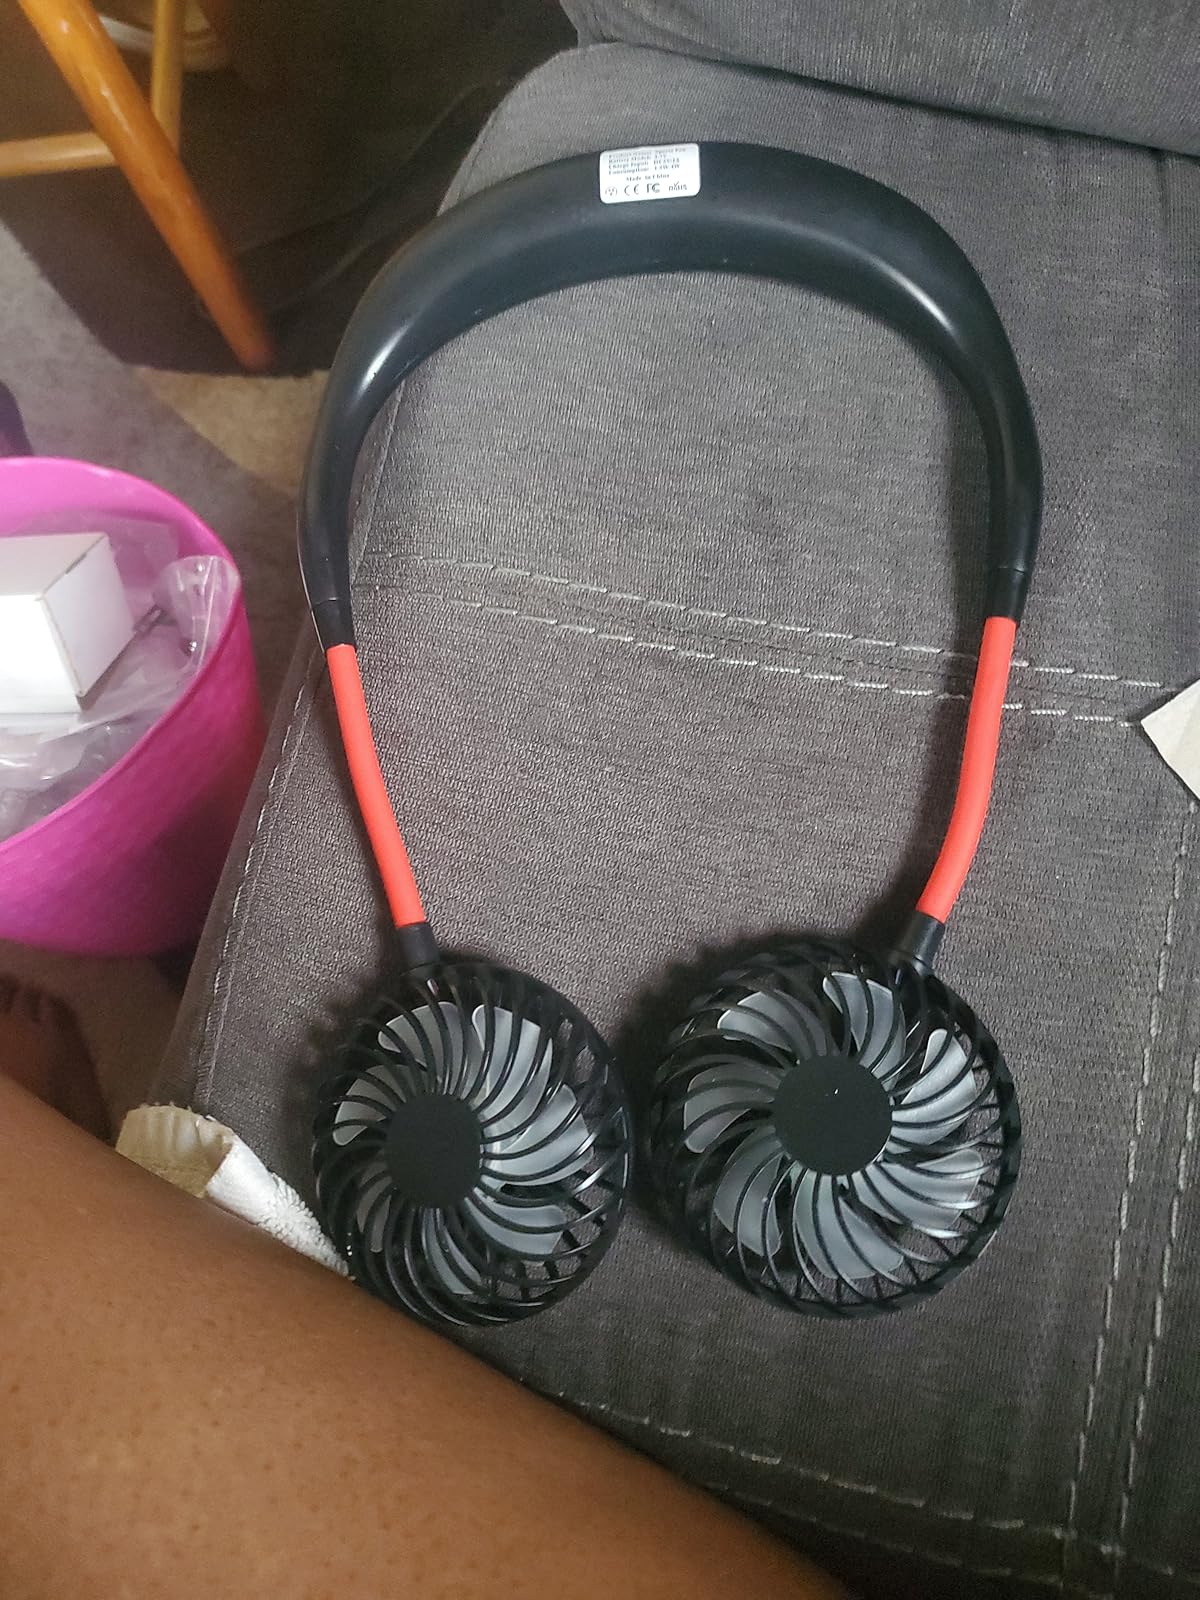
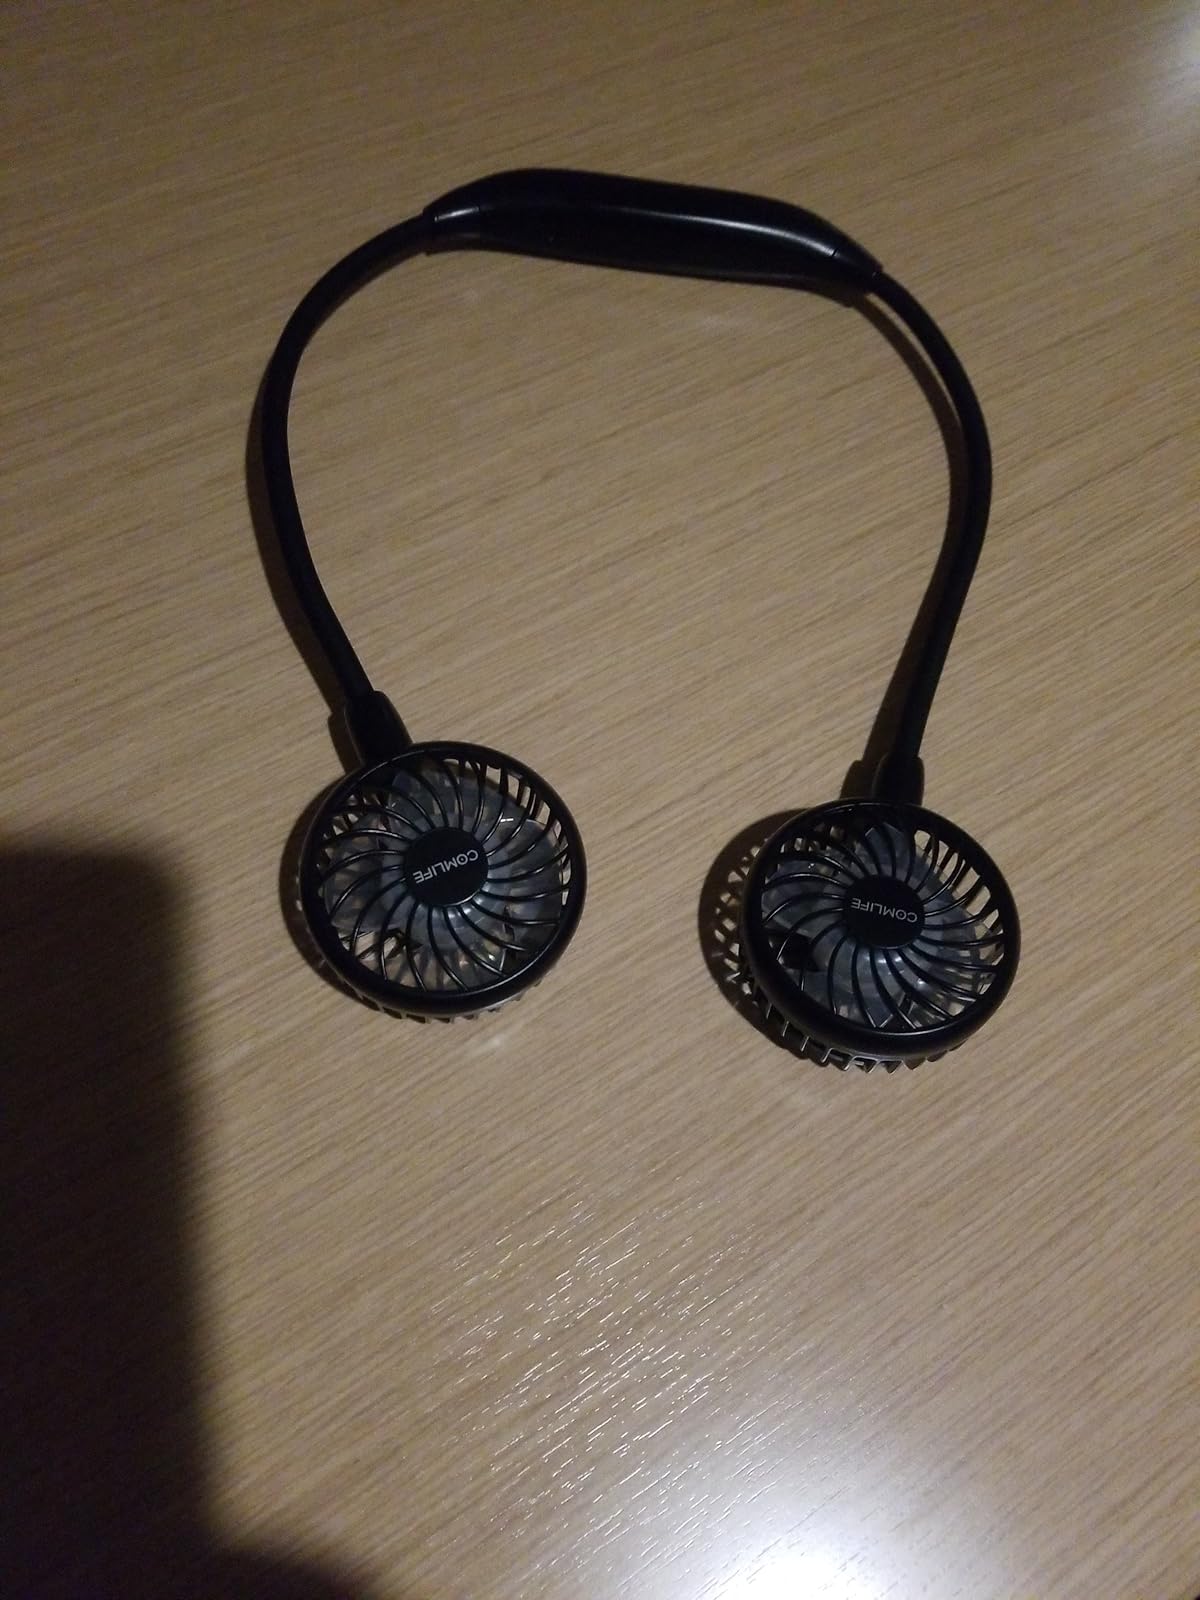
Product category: fan
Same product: no